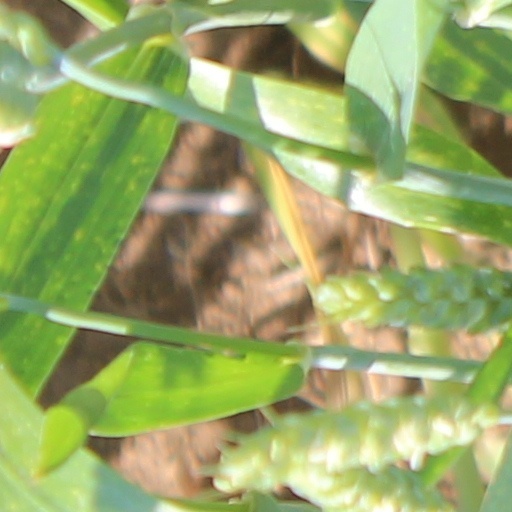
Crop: wheat